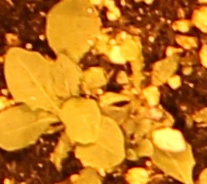
Label: Horseweed